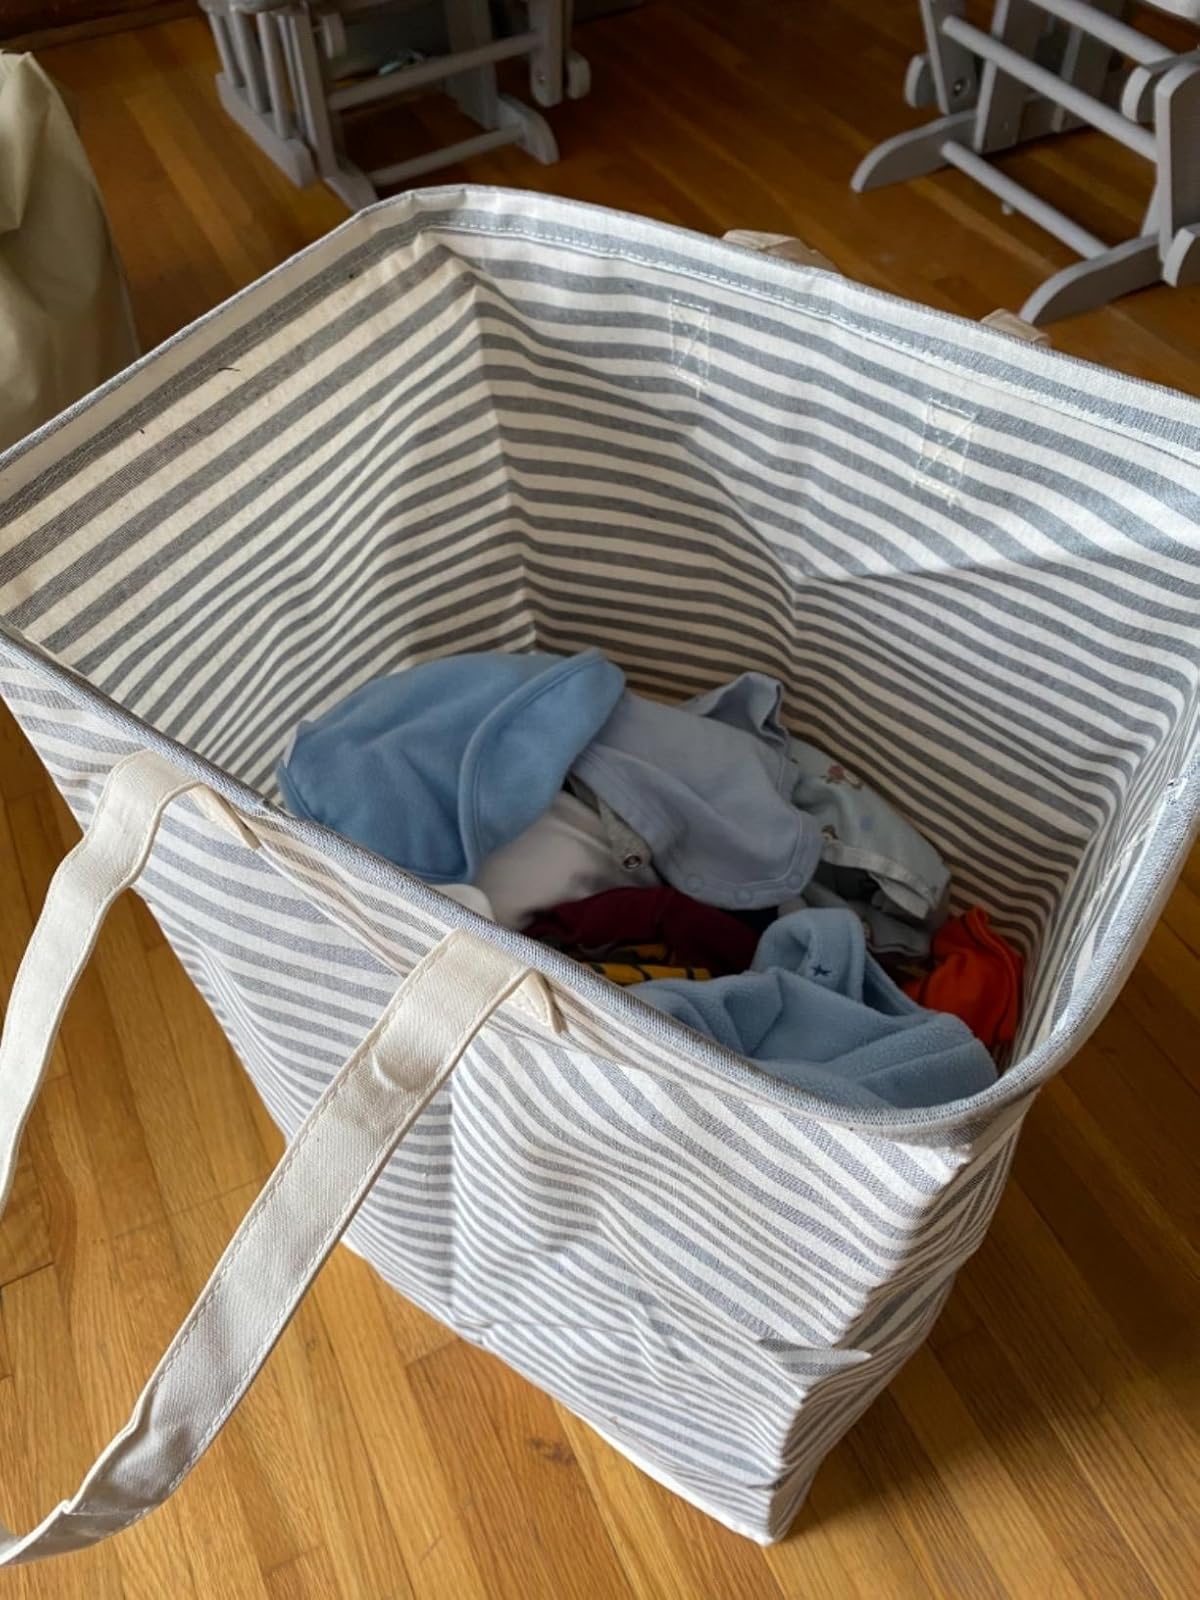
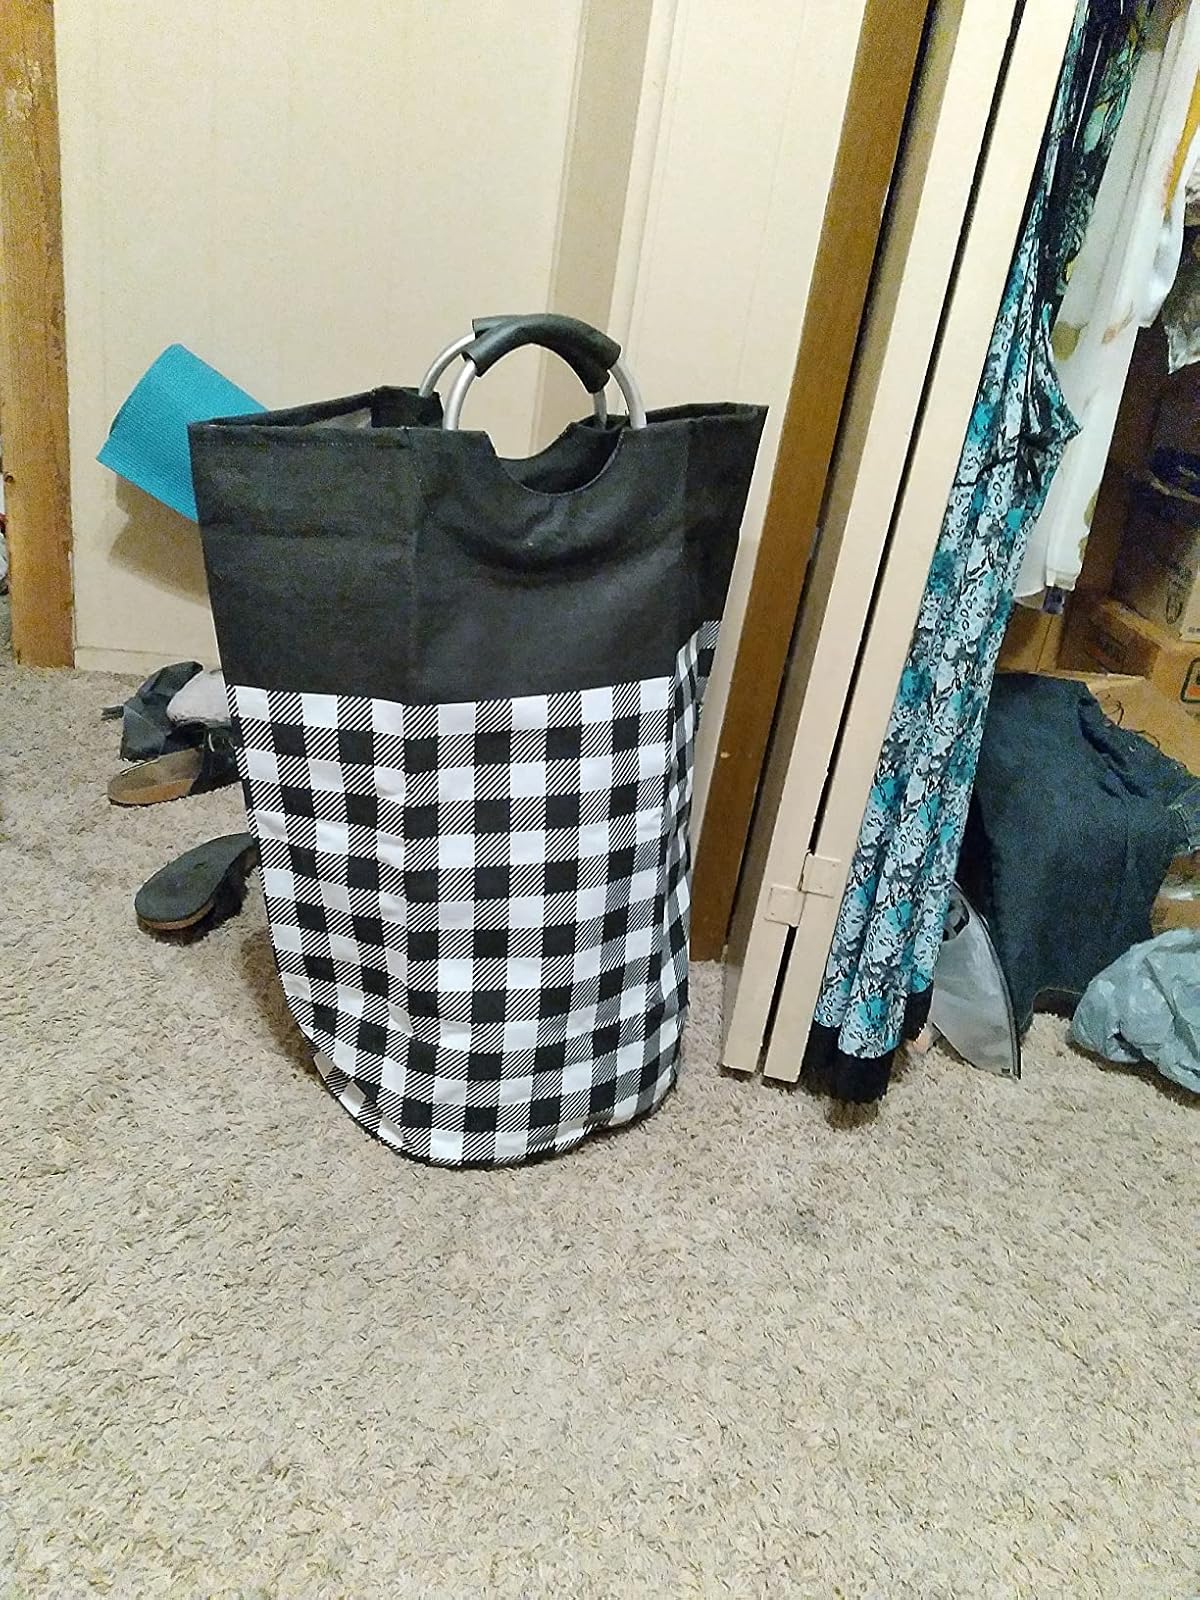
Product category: items_hamper
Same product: no